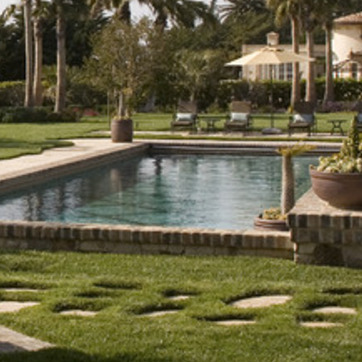
Material: water